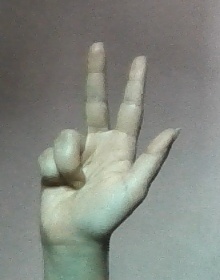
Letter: al